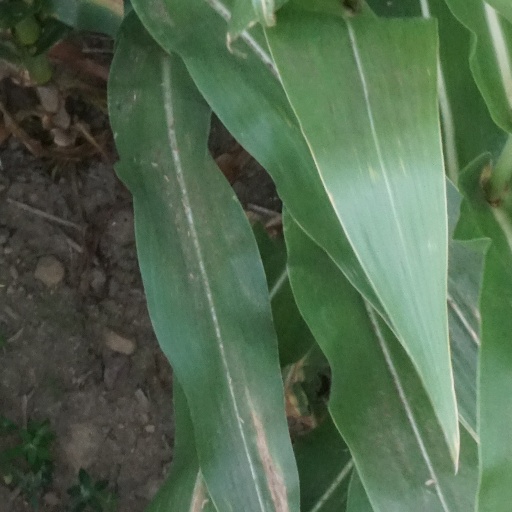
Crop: maize; corn